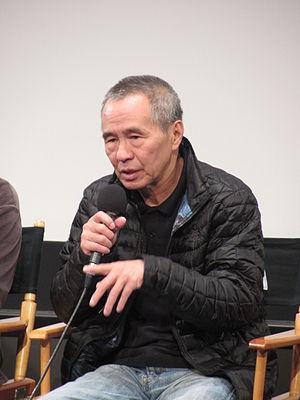
Hou Hsiao-hsien à l'avant-première de ""The Assassin"" à la cinémathèque française"